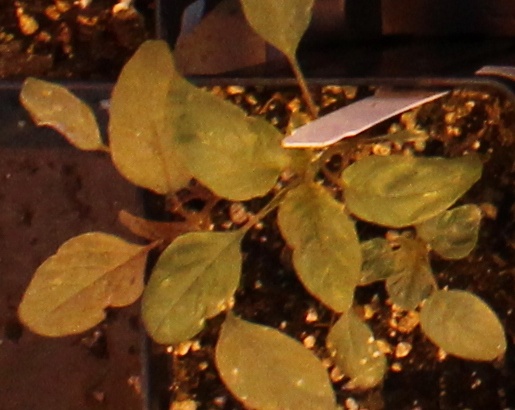
Label: Palmer Amaranth